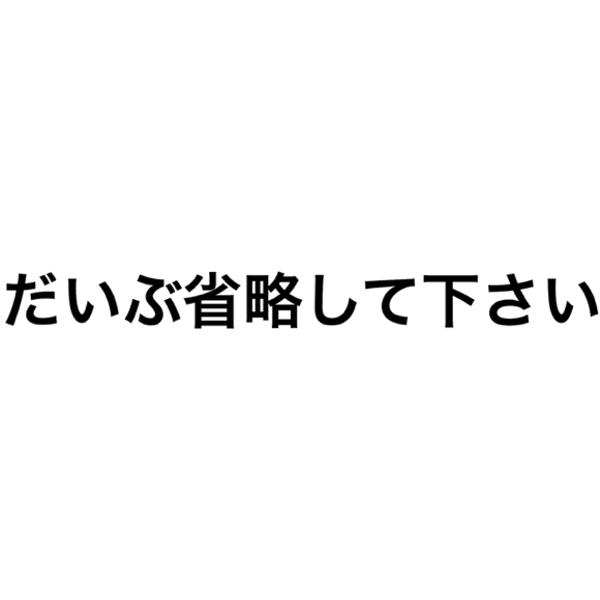
回答: 奈良のつ